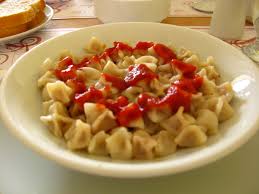
Yemek: manti